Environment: real
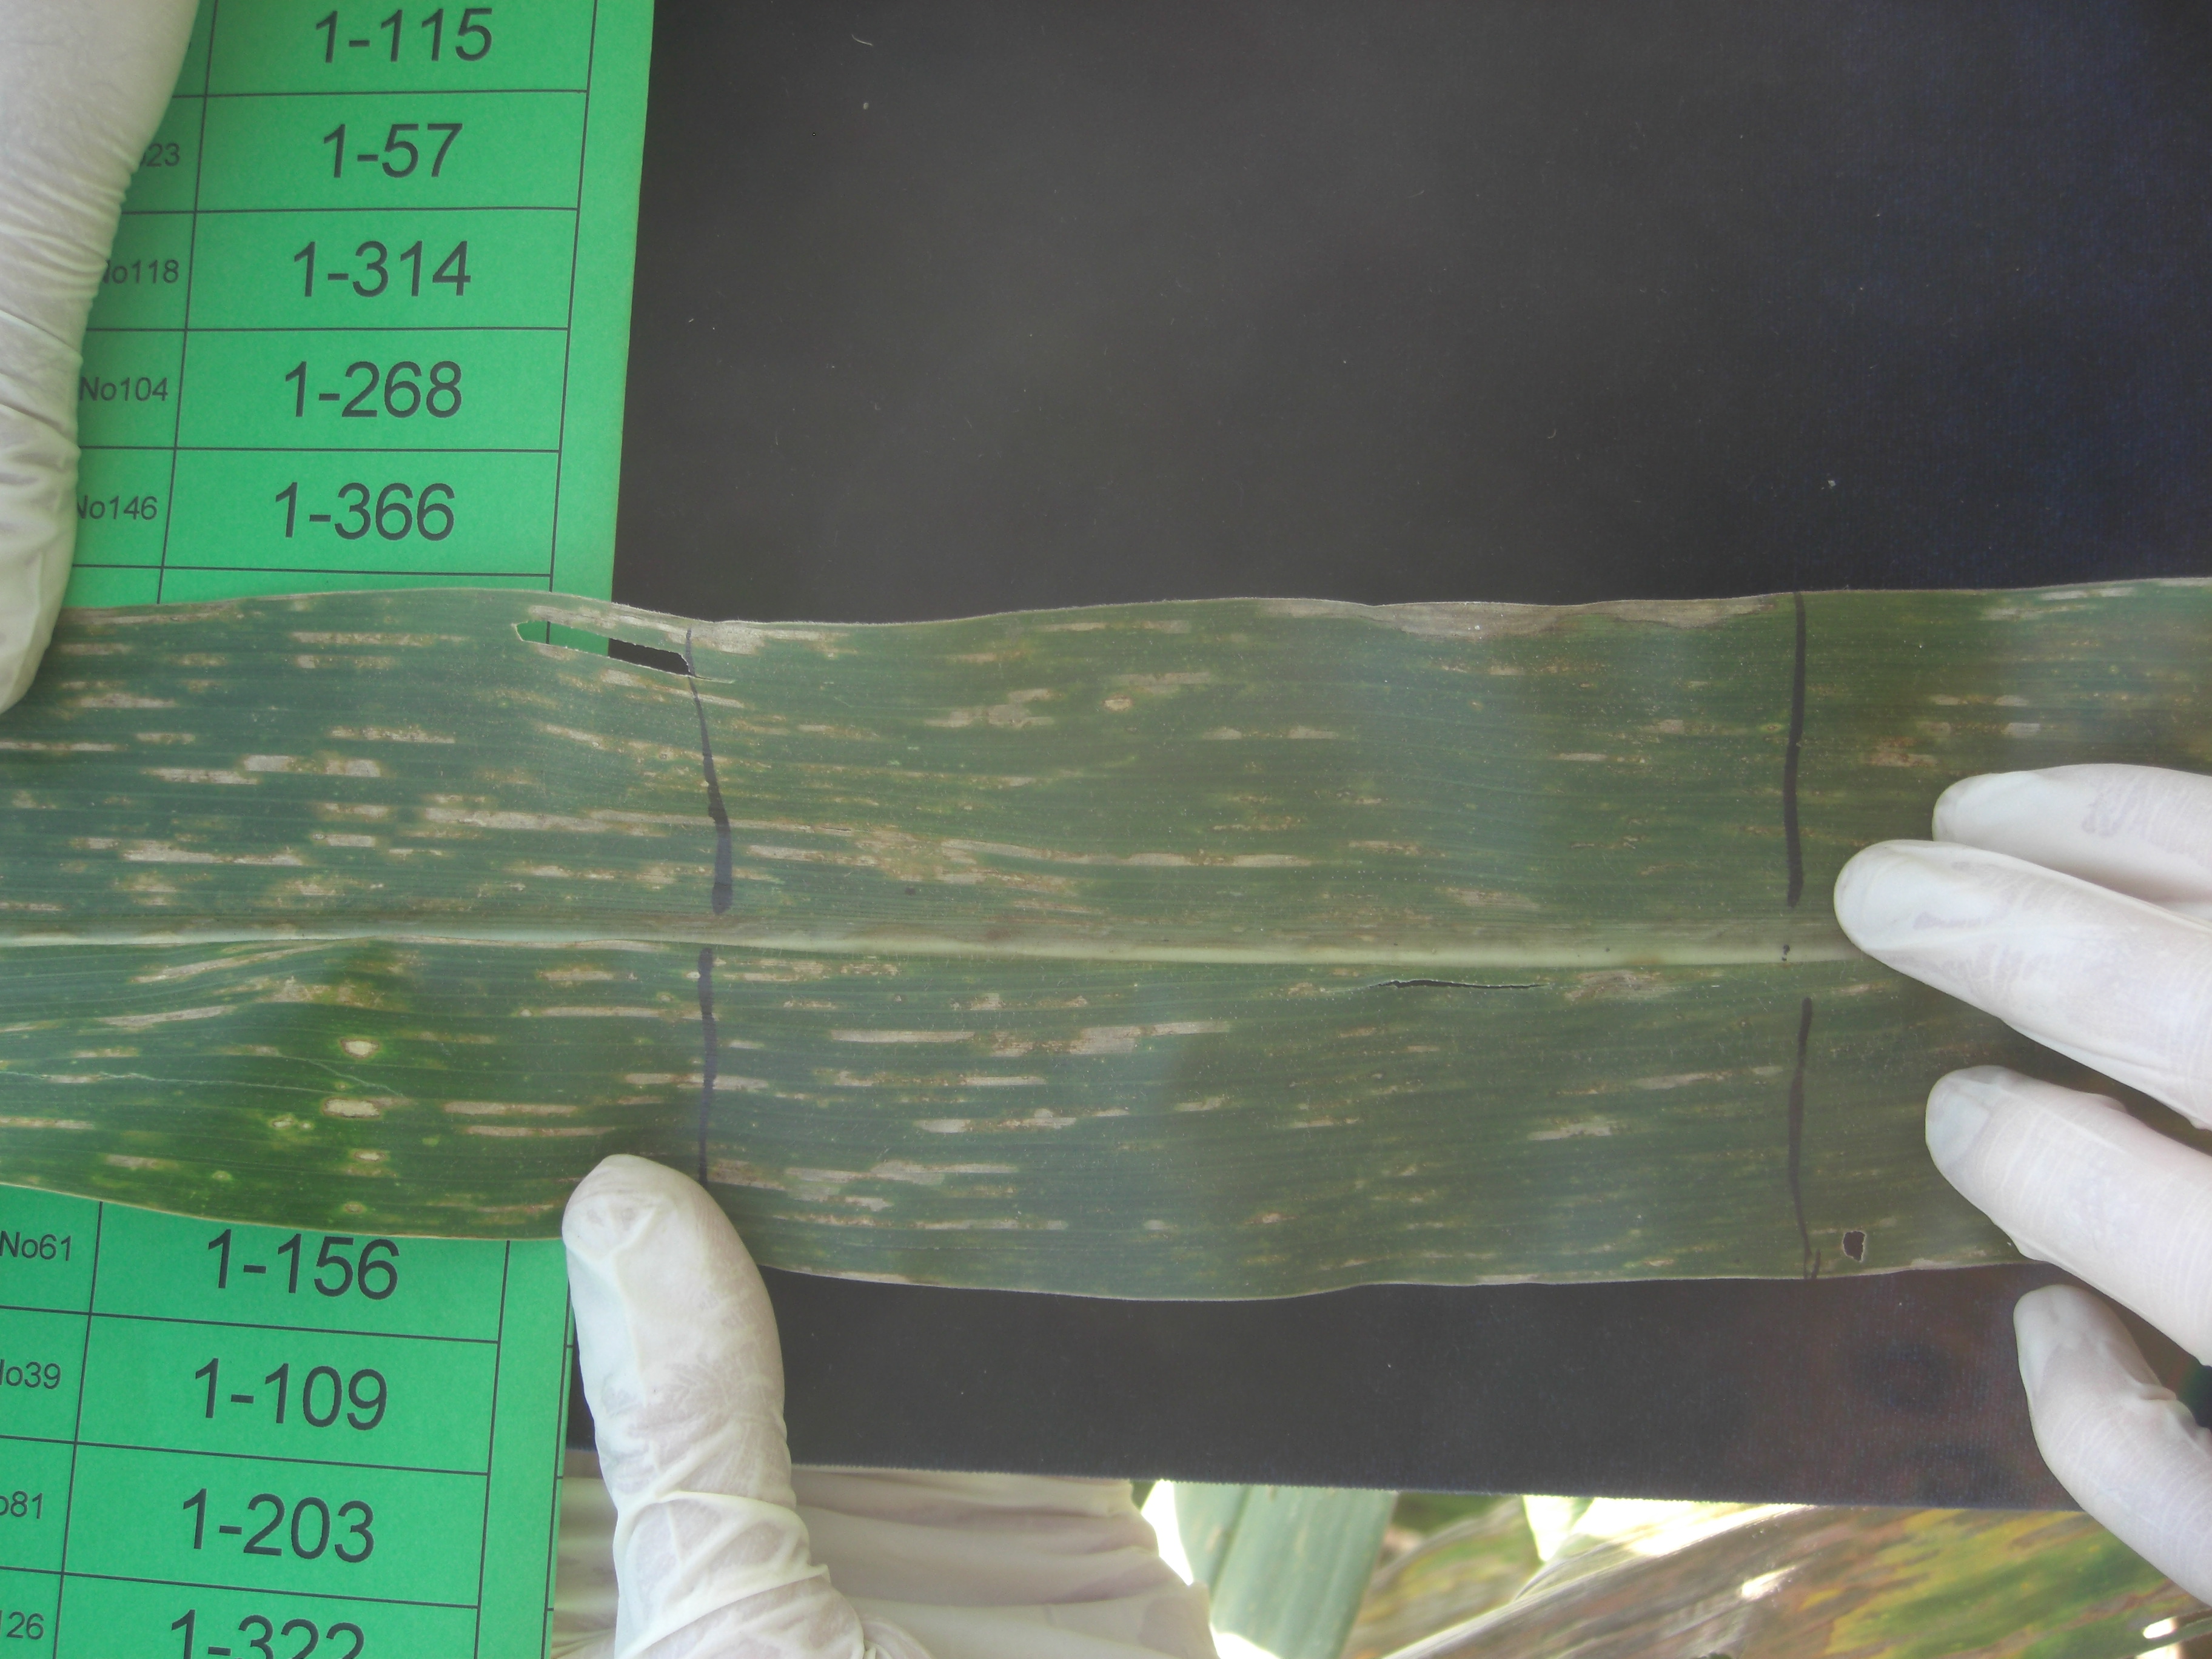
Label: gray_leaf_spot